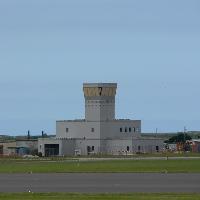
Weather: cloudy or overcast